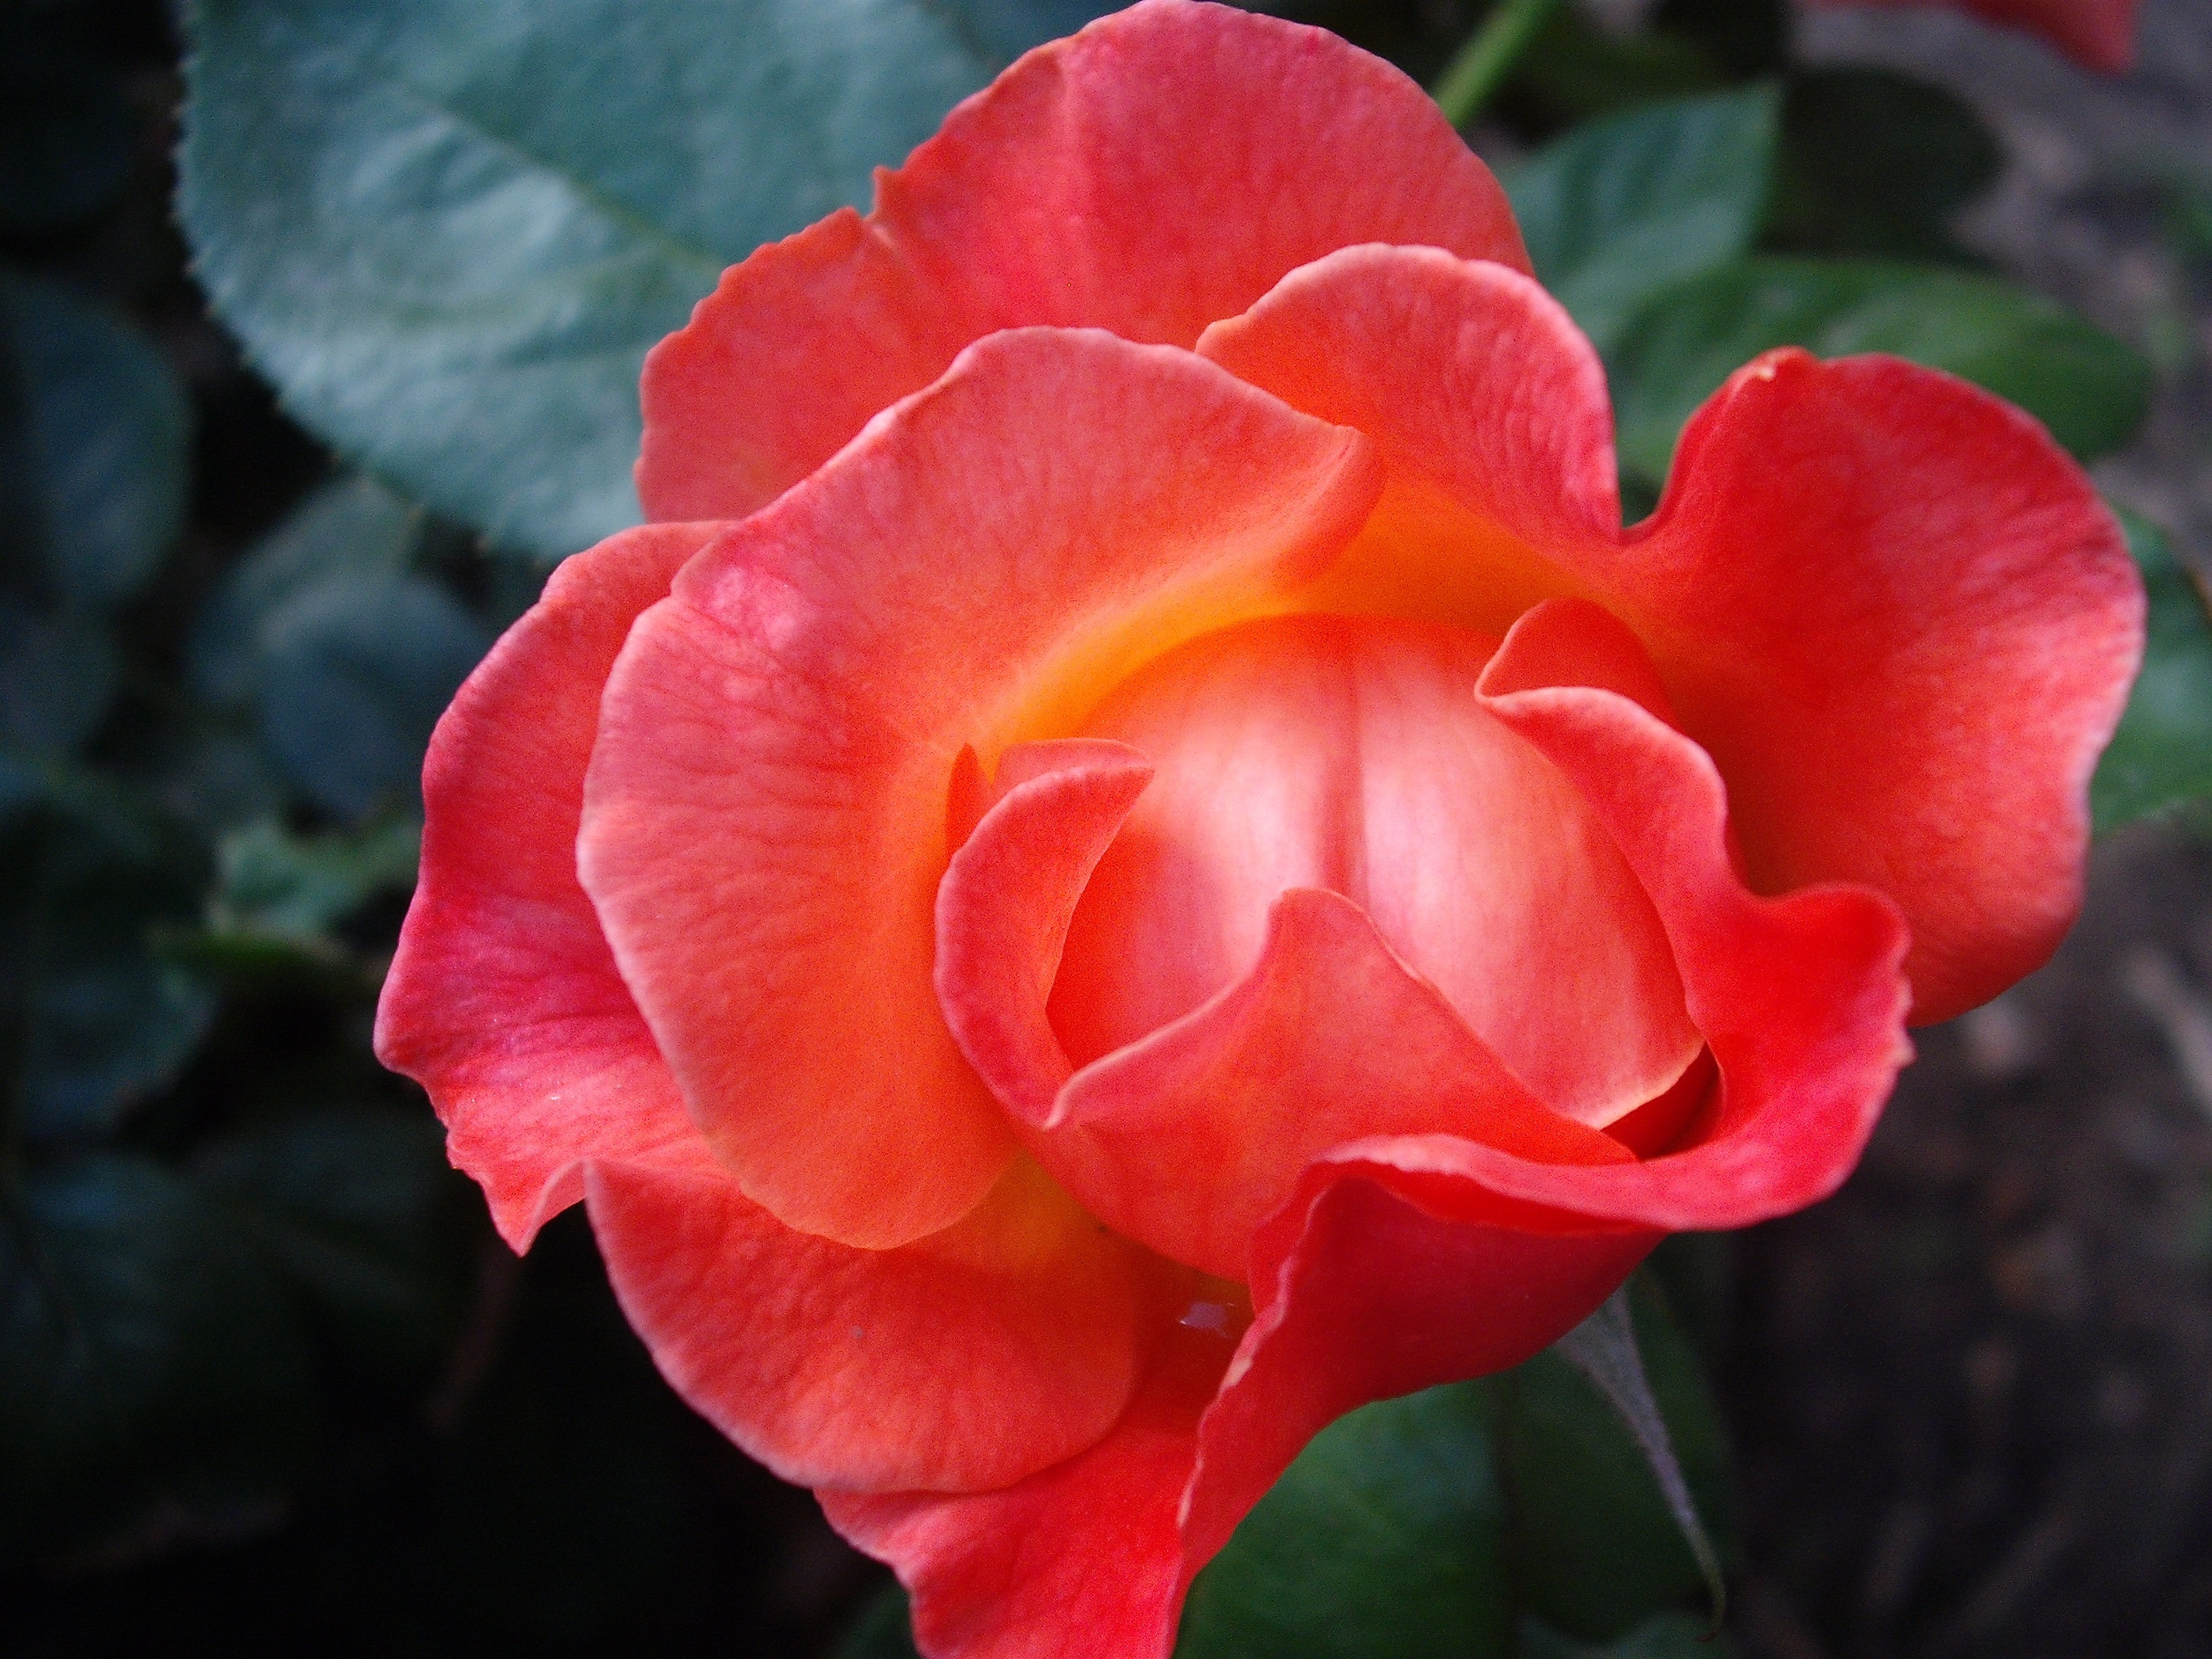
nature, blossom, plant, flower, petal, summer, rose, red, garden, flora, floribunda, macro photography, flowering plant, garden roses, rose family, vintage flower, land plant